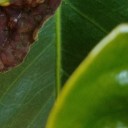
Label: Phoma